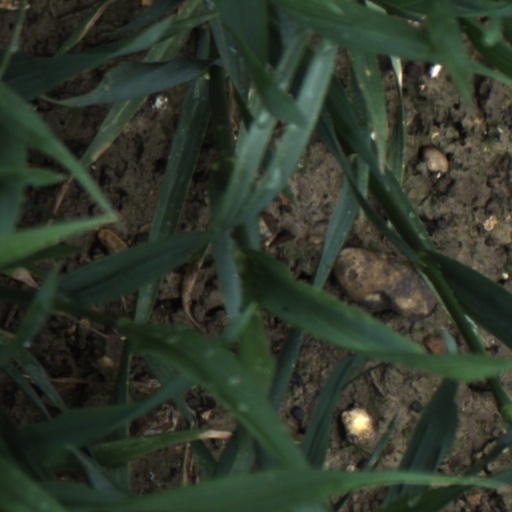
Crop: wheat